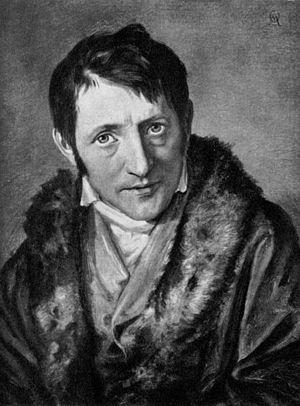
Ferdinand von Andrian-Werburg est un homme politique allemand.